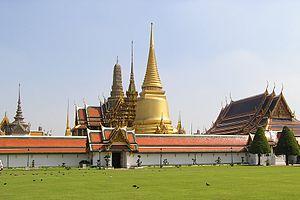
Le Wat Phra Kaeo, ou Temple du Bouddha d'émeraude, est un temple bouddhiste situé dans le cœur historique de Bangkok, l'un des lieux sacrés les plus importants de la Thaïlande.